Afedena (exclosure)

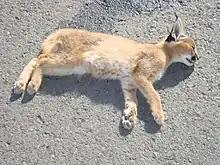
Roadkill caracal in Afedena

With vegetation growth, biodiversity in this exclosure hast strongly improved: there is more varied vegetation and wildlife. Along the main road that crosses the exclosure, caracals, jackals, and guineafowls are frequently seen.